Benno Baginsky

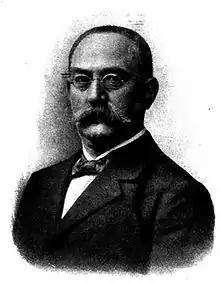
Benno Baginsky (1848-1919)

Benno Baginsky (24 May 1848 in Ratibor – 1919) was a German physician specializing in the field of otorhinolaryngology. He was a younger brother to pediatrician Adolf Aron Baginsky (1843–1918).